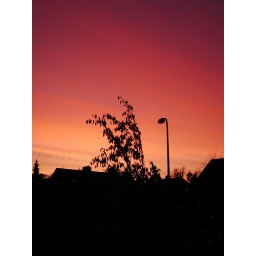
Beatiful red sky in the morning